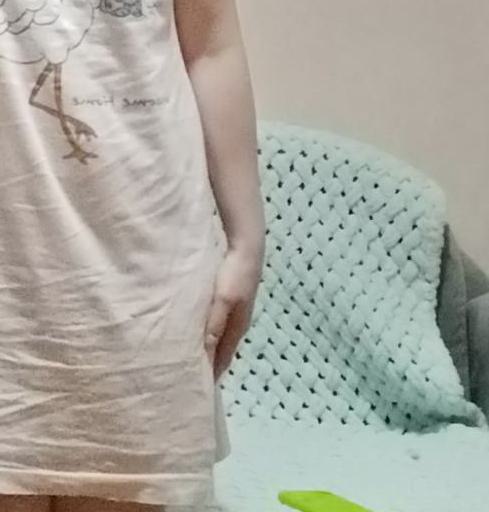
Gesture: no_gesture